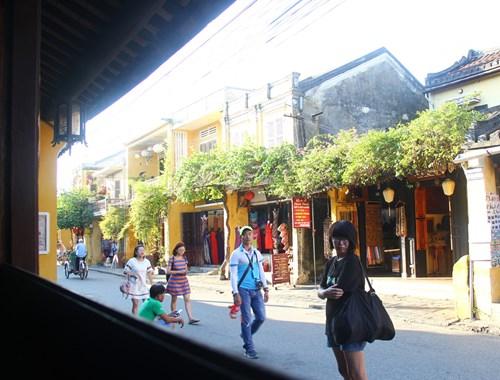
có nhiều người đang xuất hiện ở trên con phố